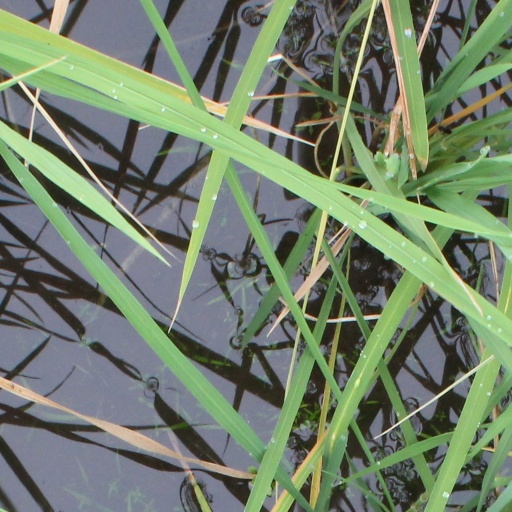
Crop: rice